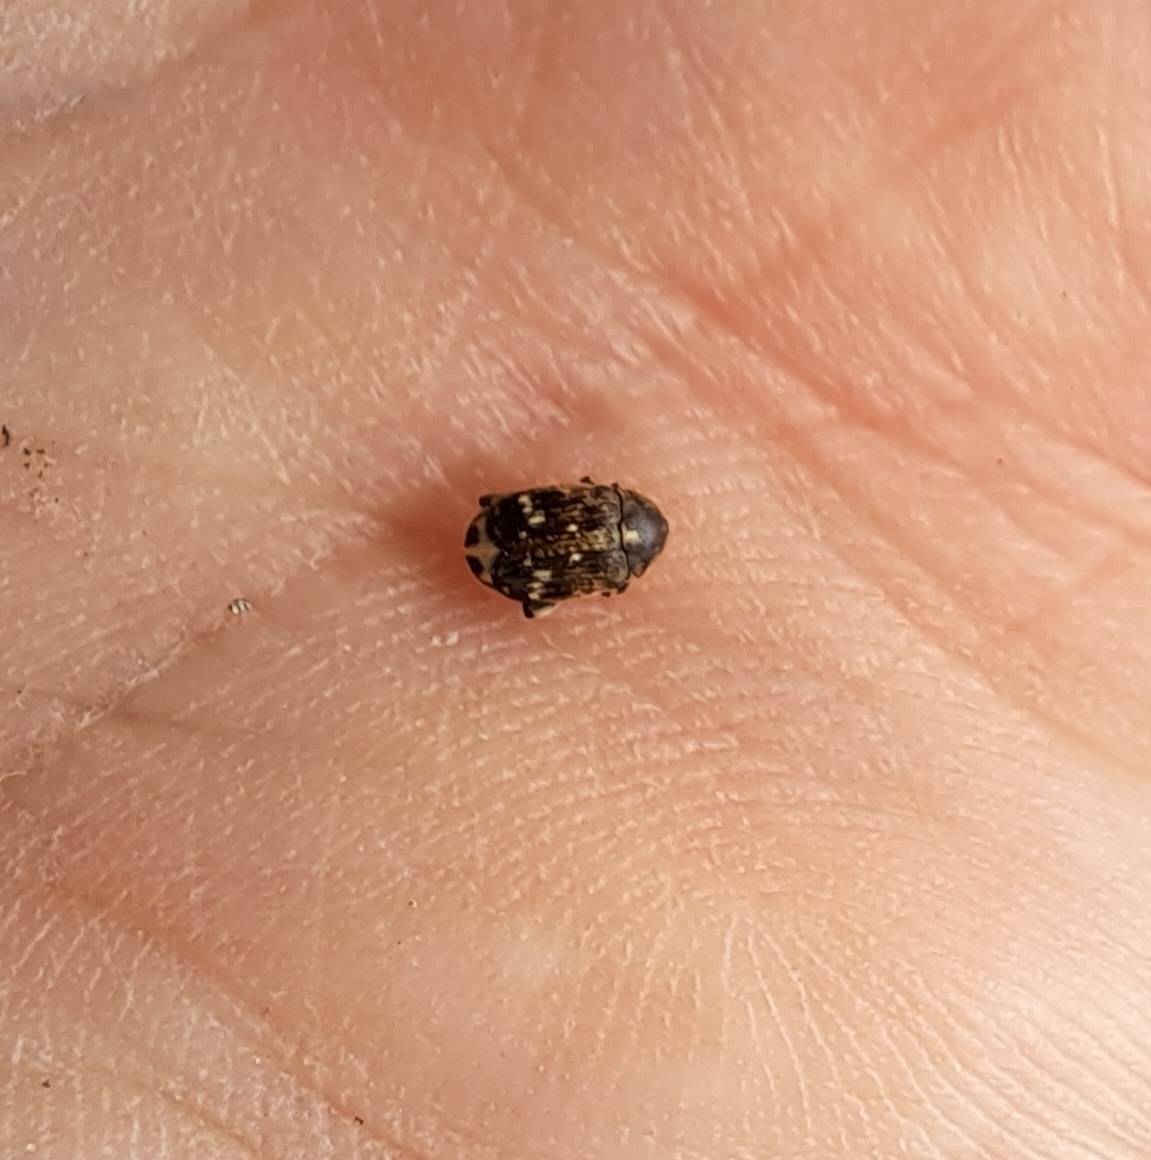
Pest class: pea_weevil